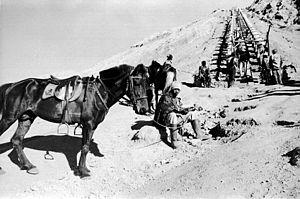
Le Sumbawa est une race de poney originaire de l'île de Sumbawa, en Indonésie. Élevé pour un export florissant pendant toute son histoire, la destruction des forêts locales pour fournir ses terrains de pâture entraîne des effets néfastes sur la faune endémique de l'île de Sumbawa. Ce poney est exporté sur l'île de Java et dans le sud de Célèbes au XVIᵉ siècle. La compagnie néerlandaise des Indes orientales introduit des poneys de Sumbawa en Afrique du Sud au XVIIᵉ siècle.